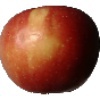
Label: braeburn_apple